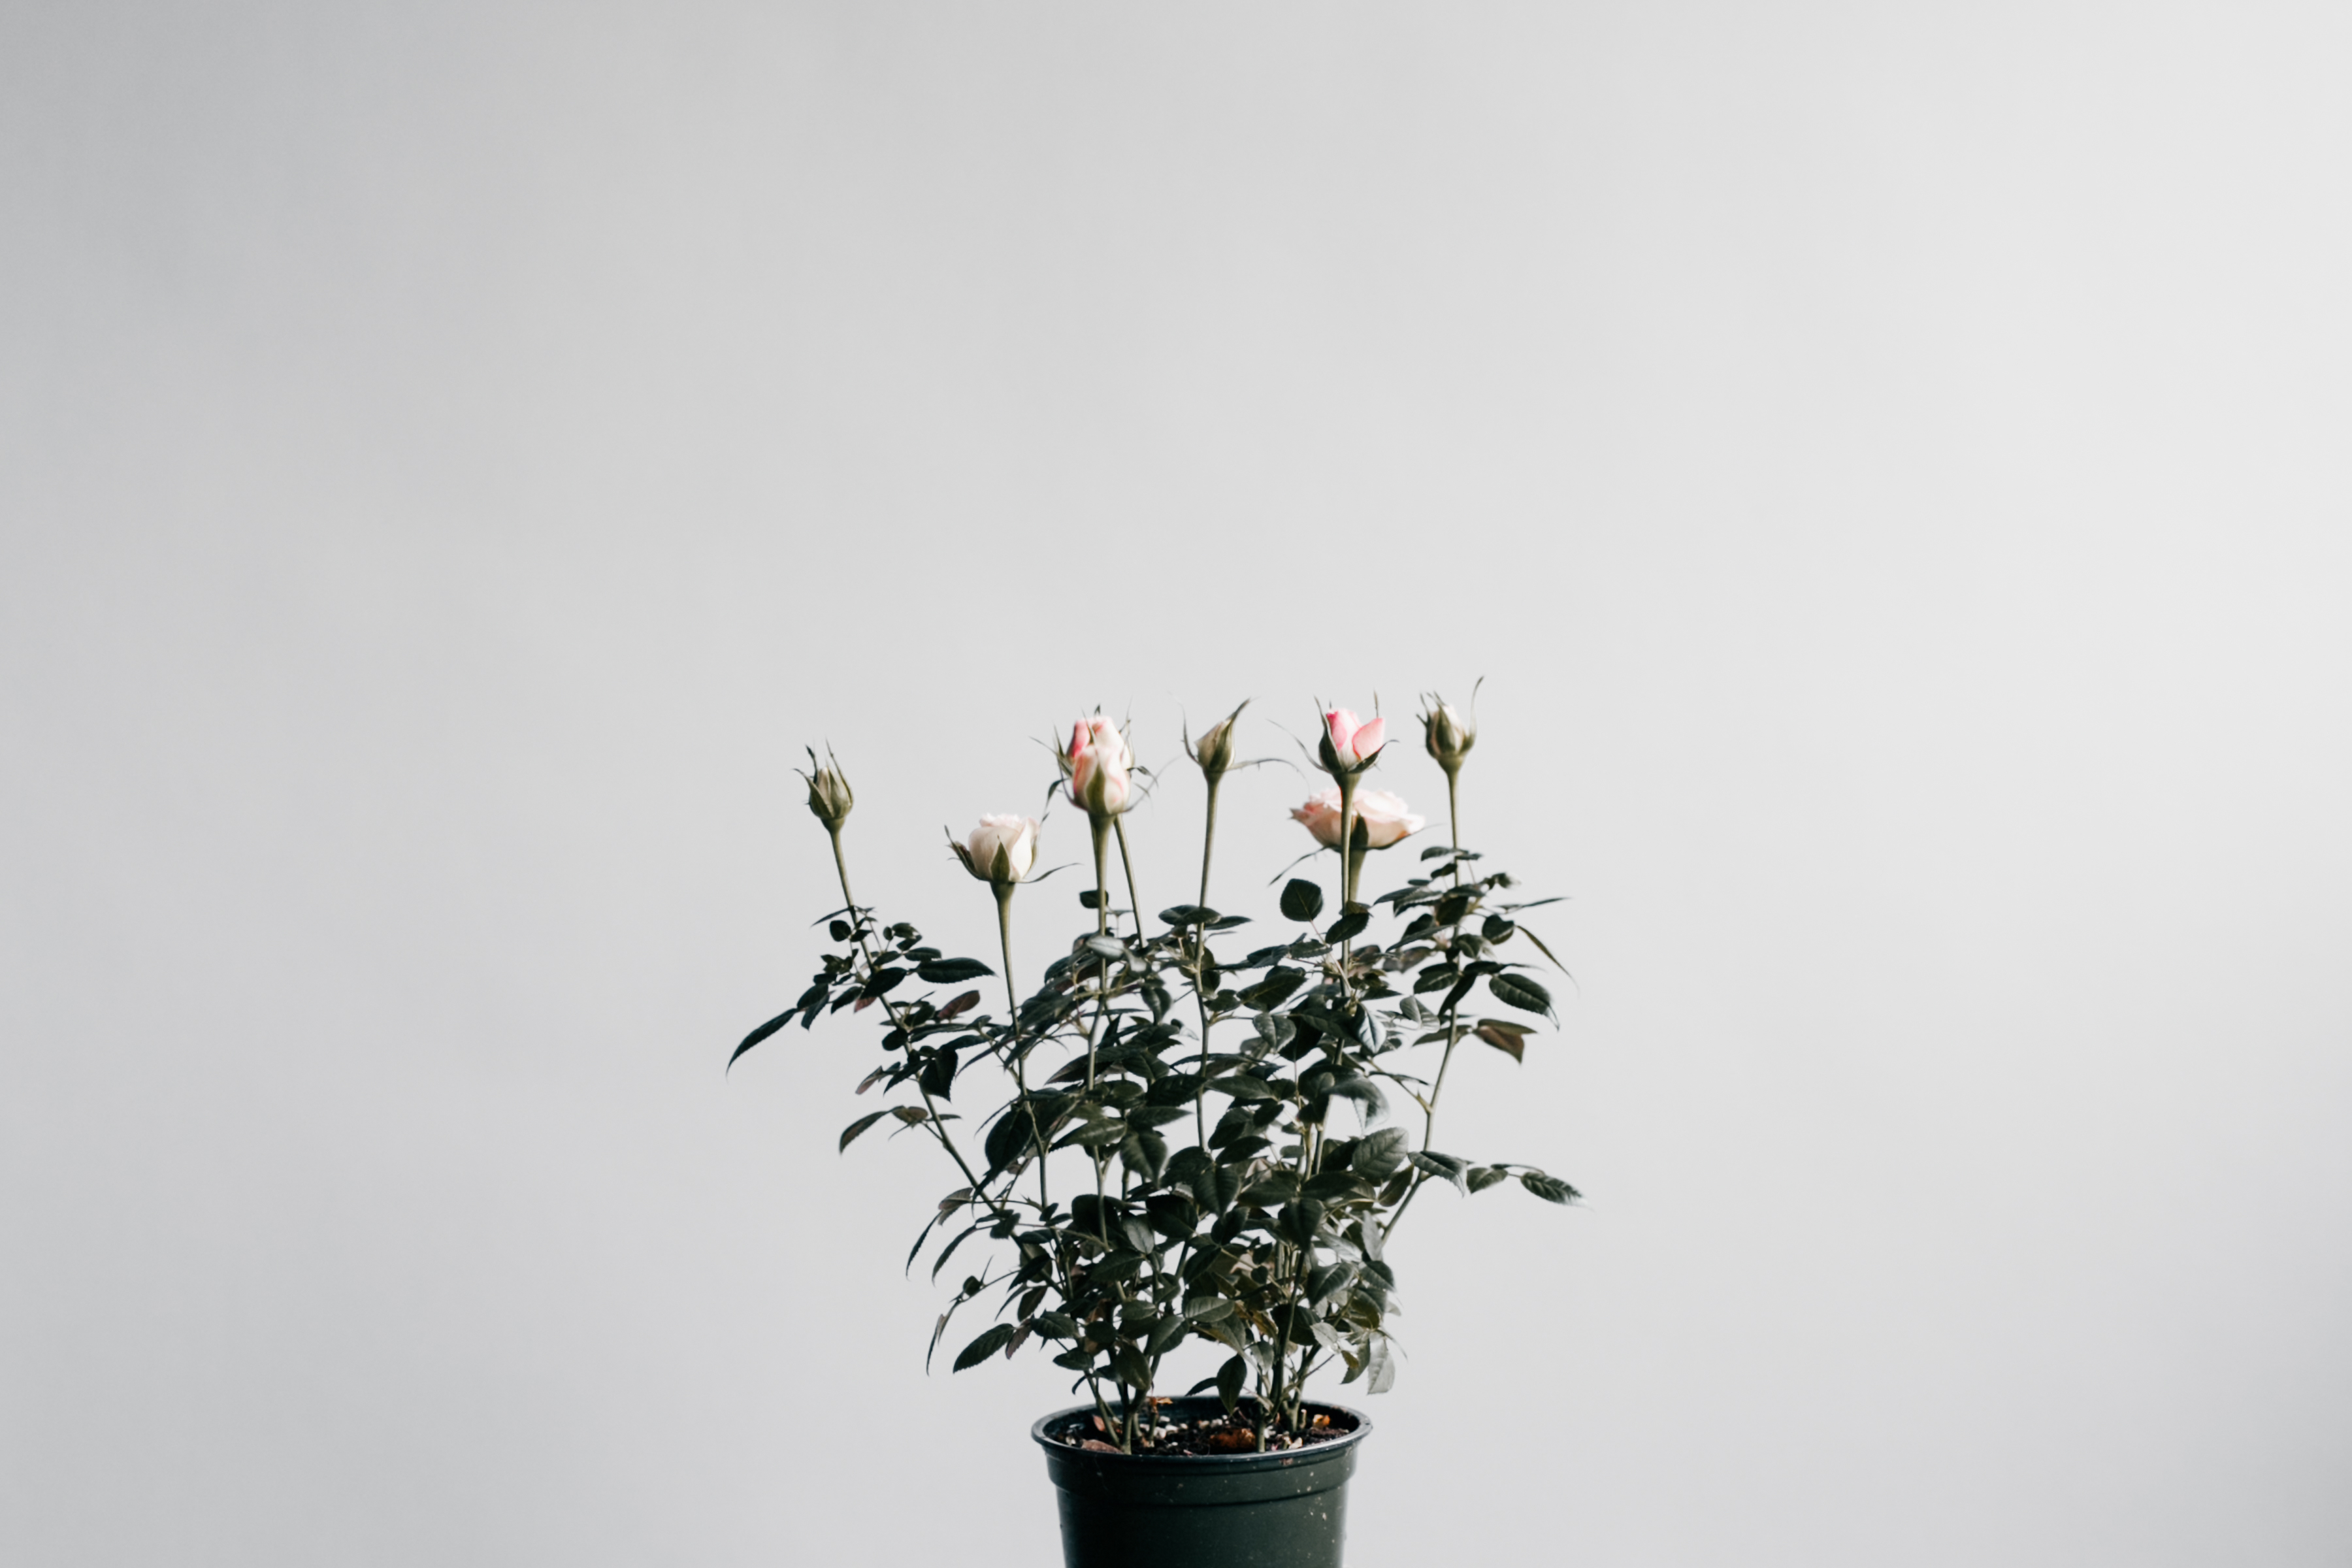
tree, branch, plant, white, leaf, flower, spring, green, botany, lighting, flora, twig, art, ikebana, plant stem